Tropical Storm Bret (2017)

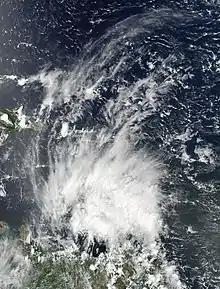
The remnants of Bret north of Venezuela, above the Leeward Antilles, late on June 20

In preparation for the storm, businesses across Trinidad and Tobago advised employees not involved in essential services to remain home, and schools were closed. Community centers, schools, and churches were transformed into emergency shelters, with 72 shelters opened on Tobago alone. Caribbean Airlines canceled its afternoon services, resulting in hundreds of stranded passengers. Meanwhile, the Port Authority of Trinidad and Tobago canceled all ferry services. The Health Ministries canceled all elective surgeries.